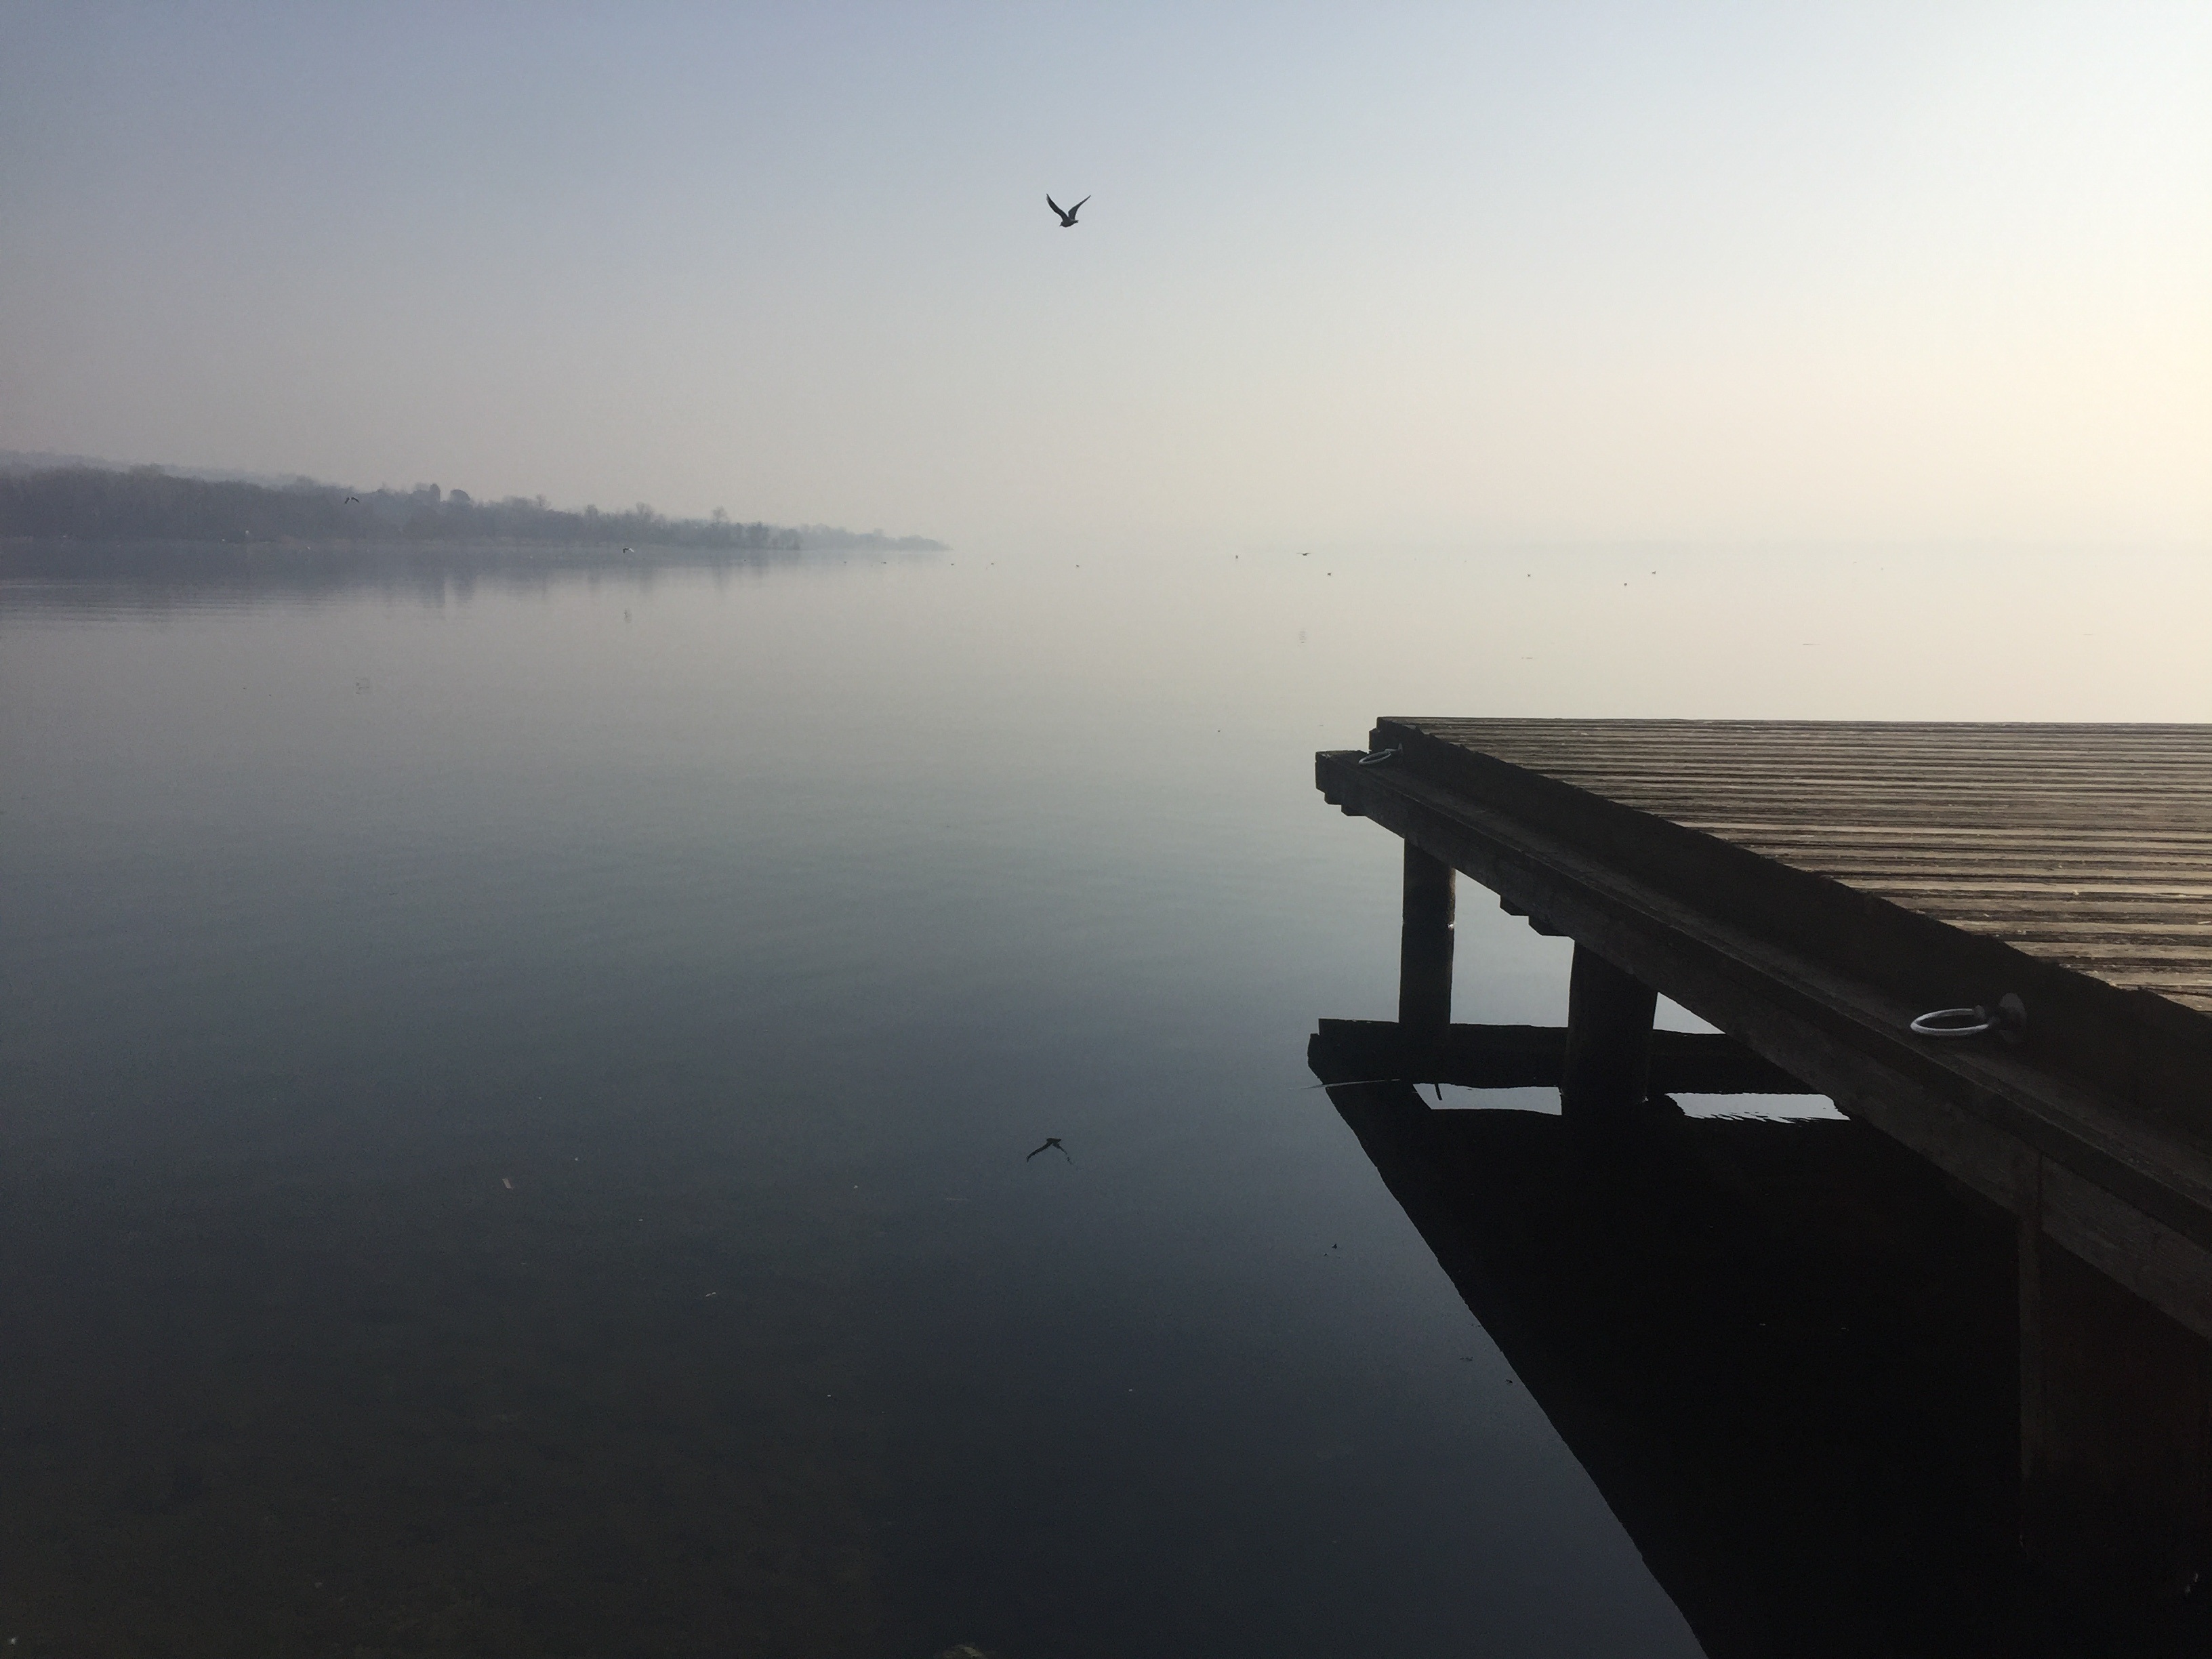
horizon, atmospheric phenomenon, sea, shore, ocean, reflection, sunrise, dawn, morning, atmosphere of earth, coast, dusk, bay, sunset, vehicle, lake